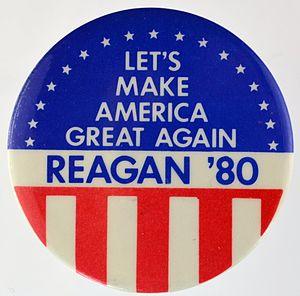
Le slogan politique ou slogan de campagne est un slogan principalement utilisé lors des campagnes électorales pour symboliser ou résumer le programme ou l'idéologie d'un candidat ou parti politique. Il est un élément primordial de l'image et de la communication lors d'une campagne, composante d'un marketing électoral.
Make America Great Again, parfois abrégé MAGA, est un slogan de campagne utilisé par des politiciens américains, le premier étant Ronald Reagan, lors de l'élection présidentielle de 1980.